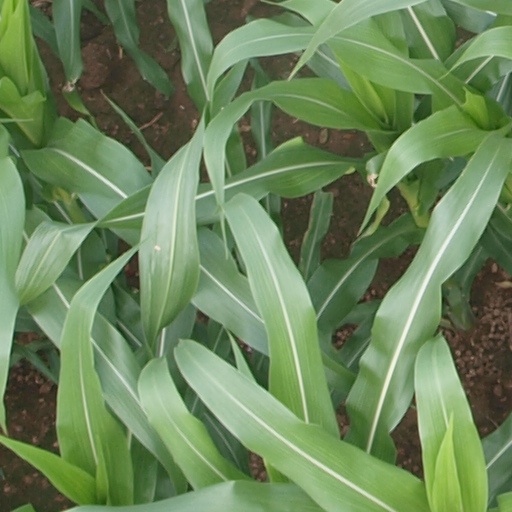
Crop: maize; corn